Great Sphinx of Giza

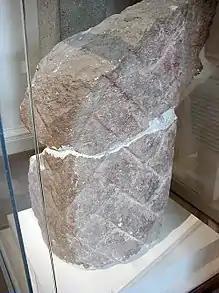
Limestone fragments of the Sphinx's beard in the British Museum, 14th century BC

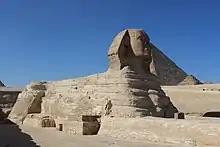
Weathering on the Sphinx's body (north-eastern exposure), 2012

Examination of the Sphinx's face shows that long rods or chisels were hammered into the nose area, one down from the bridge and another beneath the nostril, then used to pry the nose off towards the south, resulting in the one-metre wide nose still being lost to date. Many folk tales exist regarding the destruction of its nose, aiming to provide an answer as to where it went or what happened to it. One tale erroneously attributes it to cannonballs fired by the army of Napoleon Bonaparte. This is considered false since drawings of the Sphinx by Frederic Louis Norden in 1737 show the nose missing, predating Napoleon's arrival by 60 years.